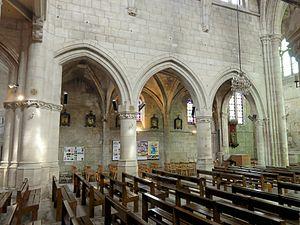
Nef, grandes arcades au nord.
L'église Saint-Gervais-et-Saint-Protais est une église catholique paroissiale située à Bessancourt, en France. Bien que le village ait été érigé en paroisse en 1189, l'analyse de l'architecture de l'église ne permet pas de faire remonter la construction des parties les plus anciennes, le chœur et le transept, beaucoup avant le milieu du XIIIᵉ siècle. Les travaux commencent donc après la fondation de l'abbaye de Maubuisson, dotée de Bessancourt et de Frépillon dès l'origine grâce à la générosité de Blanche de Castille. De style gothique rayonnant, le chœur, la croisée du transept et le croisillon sud sont d'une finesse que l'extérieur très sobre ne laisse pas soupçonner : seul le remplage délicat des fenêtres témoigne de la construction avec grand soin. La nef et ses bas-côtés sont d'une facture moins élégante et de toute évidence plus récents. Les grandes arcades avec leurs gros piliers cylindriques isolés évoquent le style gothique primitif, mais les frises en dessous des tailloirs, le pilier sud-est du clocher, les bas-côtés et les fenêtres hautes révèlent un style gothique flamboyant du dernier quart du XVᵉ siècle.